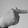
ASL letter: T